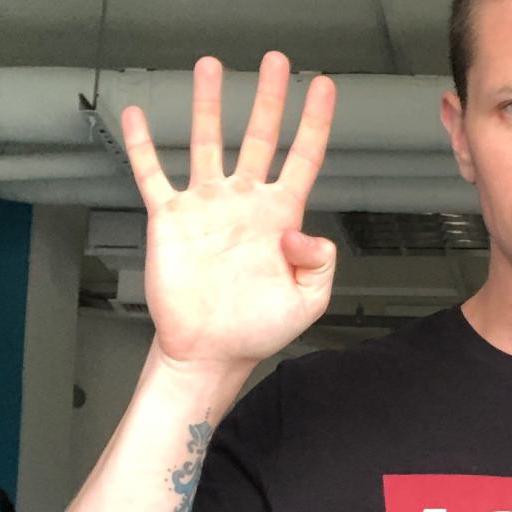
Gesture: four